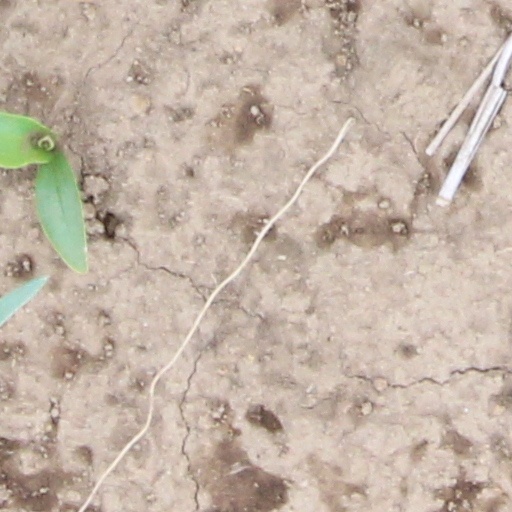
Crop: wheat